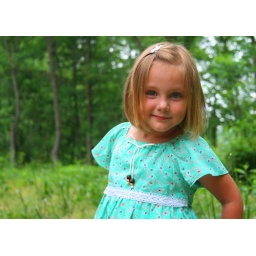
I took this photo in my yard! I love the all green in the background &amp;amp; her cute little grin.